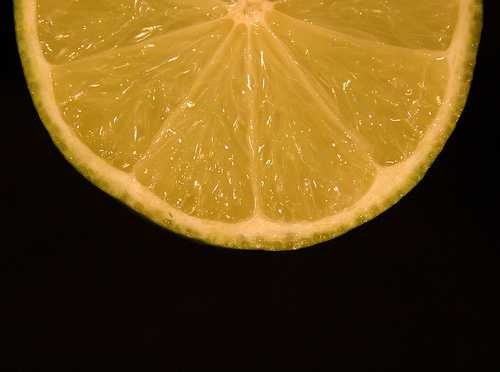
Label: Lemon